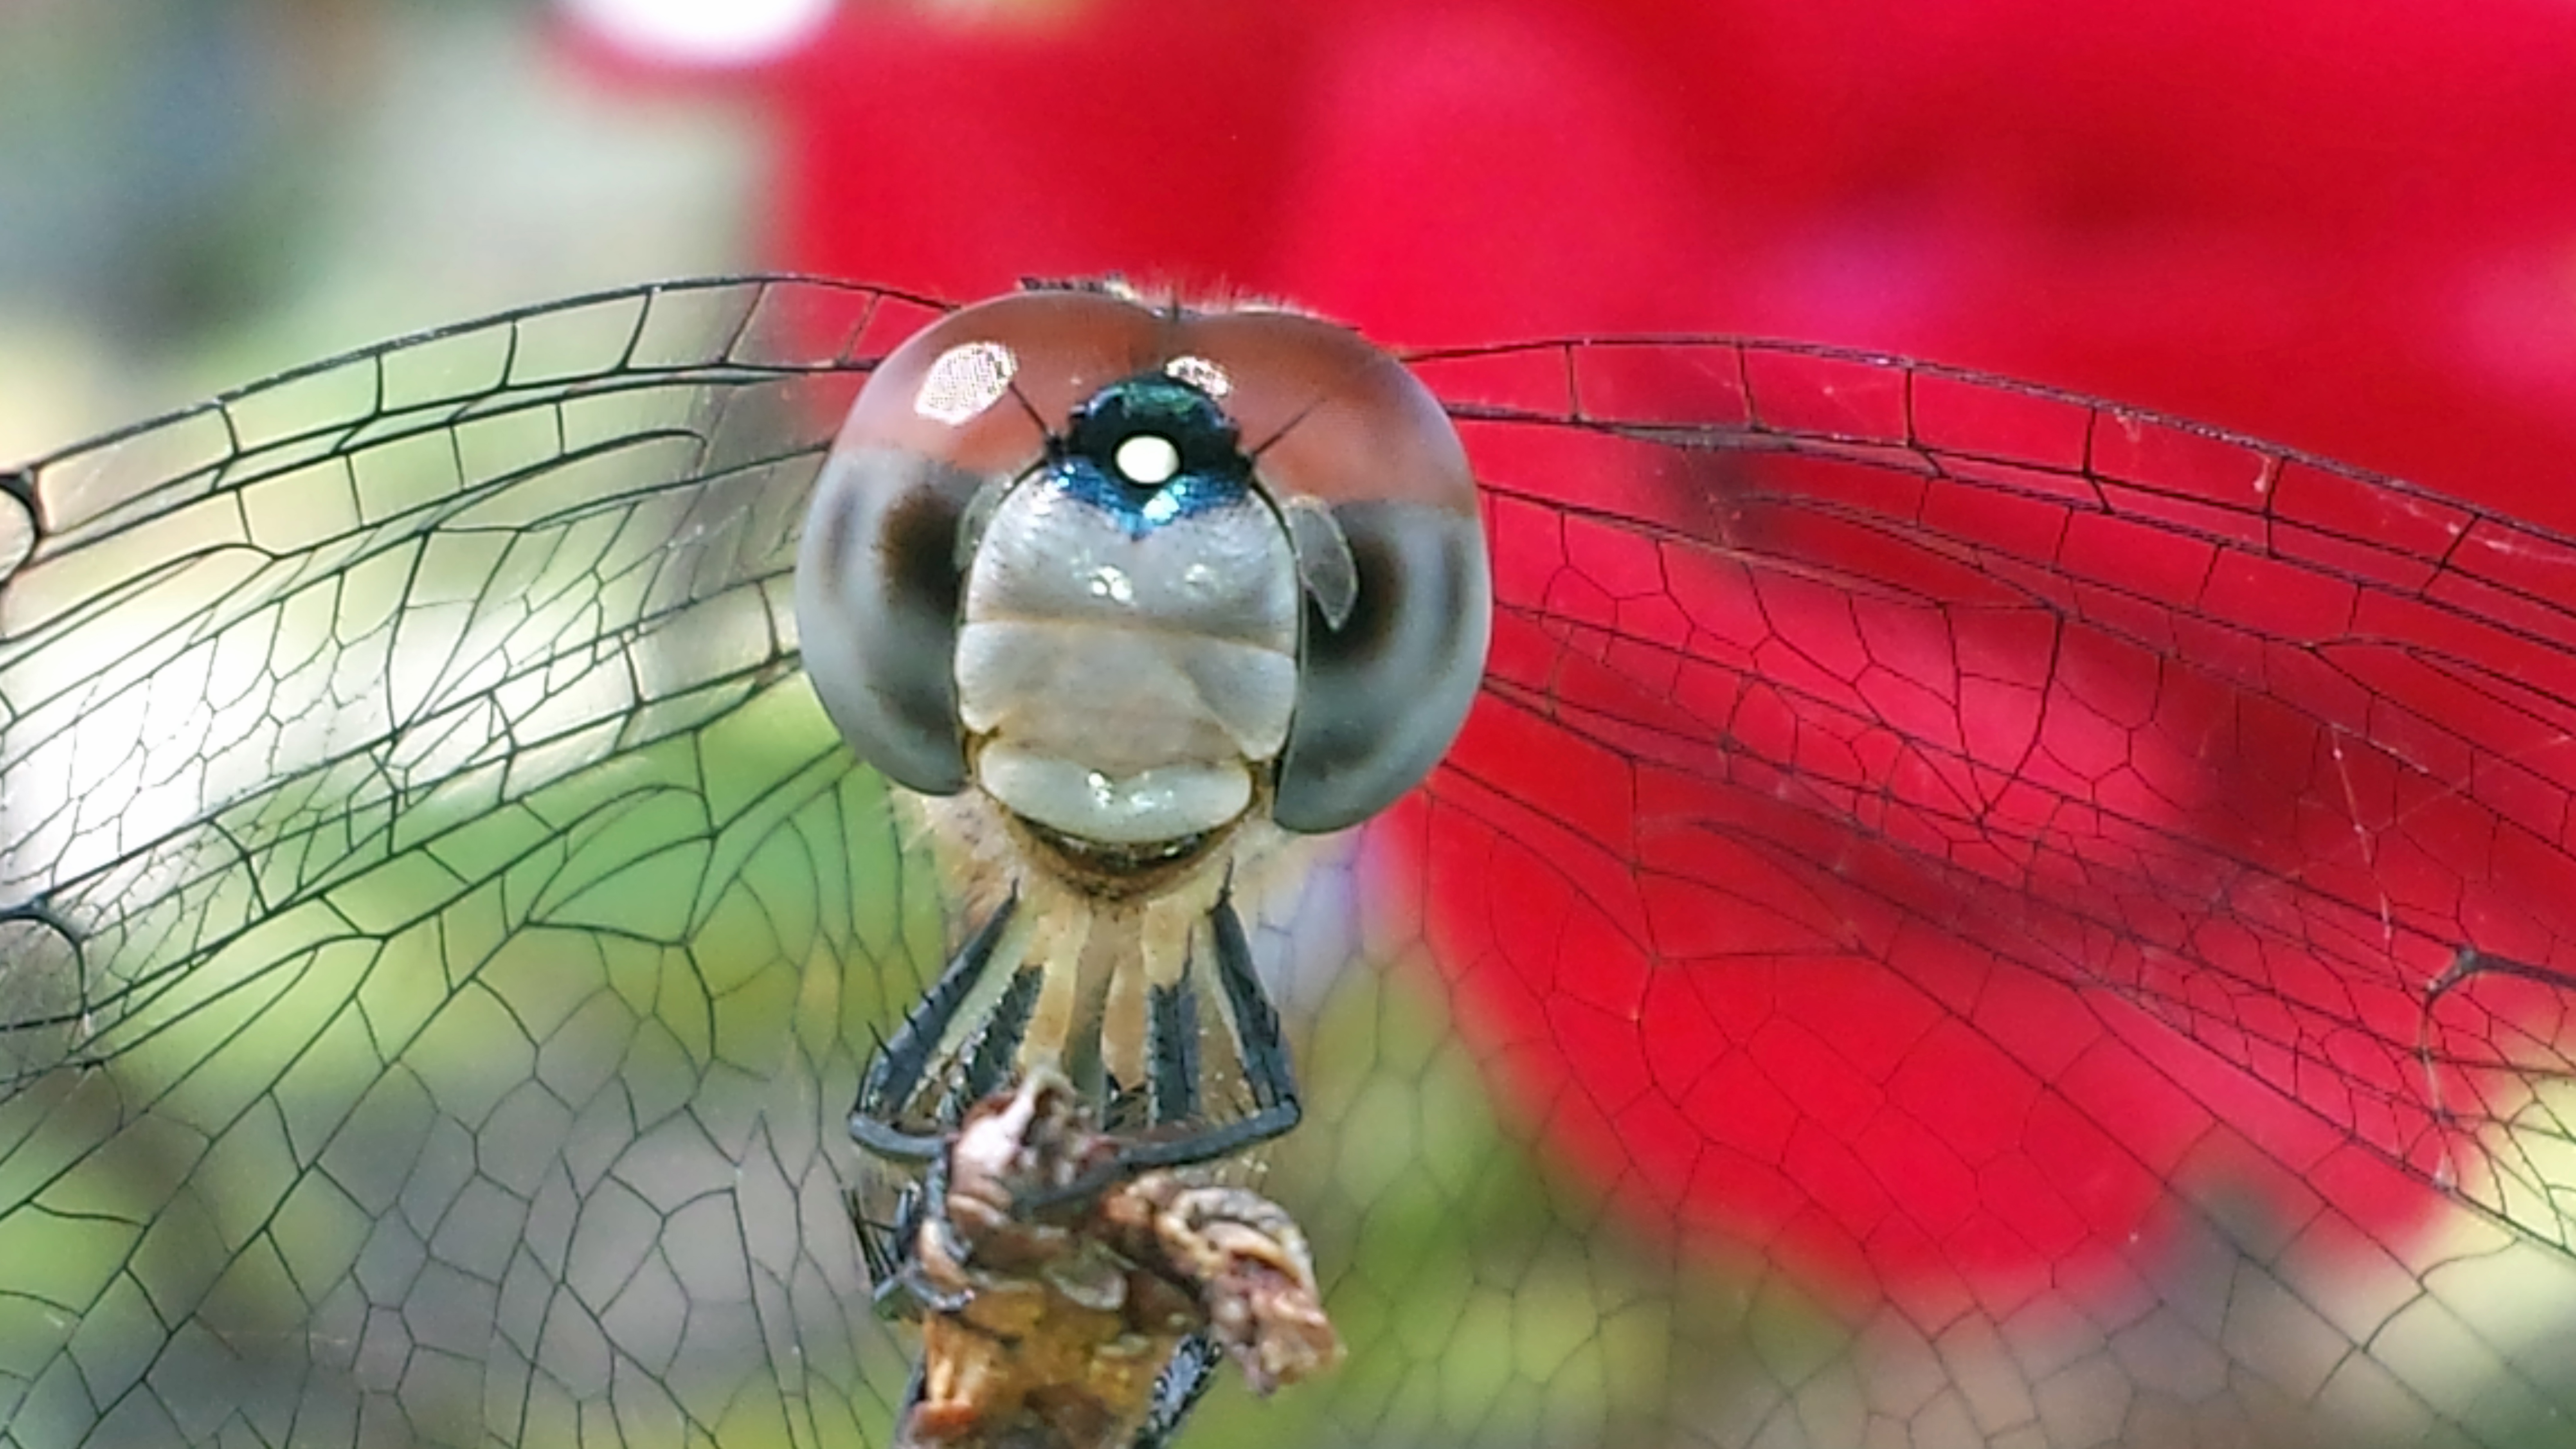
nature, rose, insect, invertebrate, close up, dragonfly, screenshot, macro photography, computer wallpaper